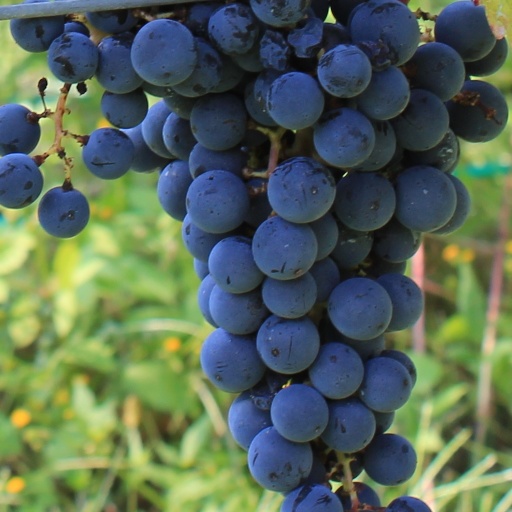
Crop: grape